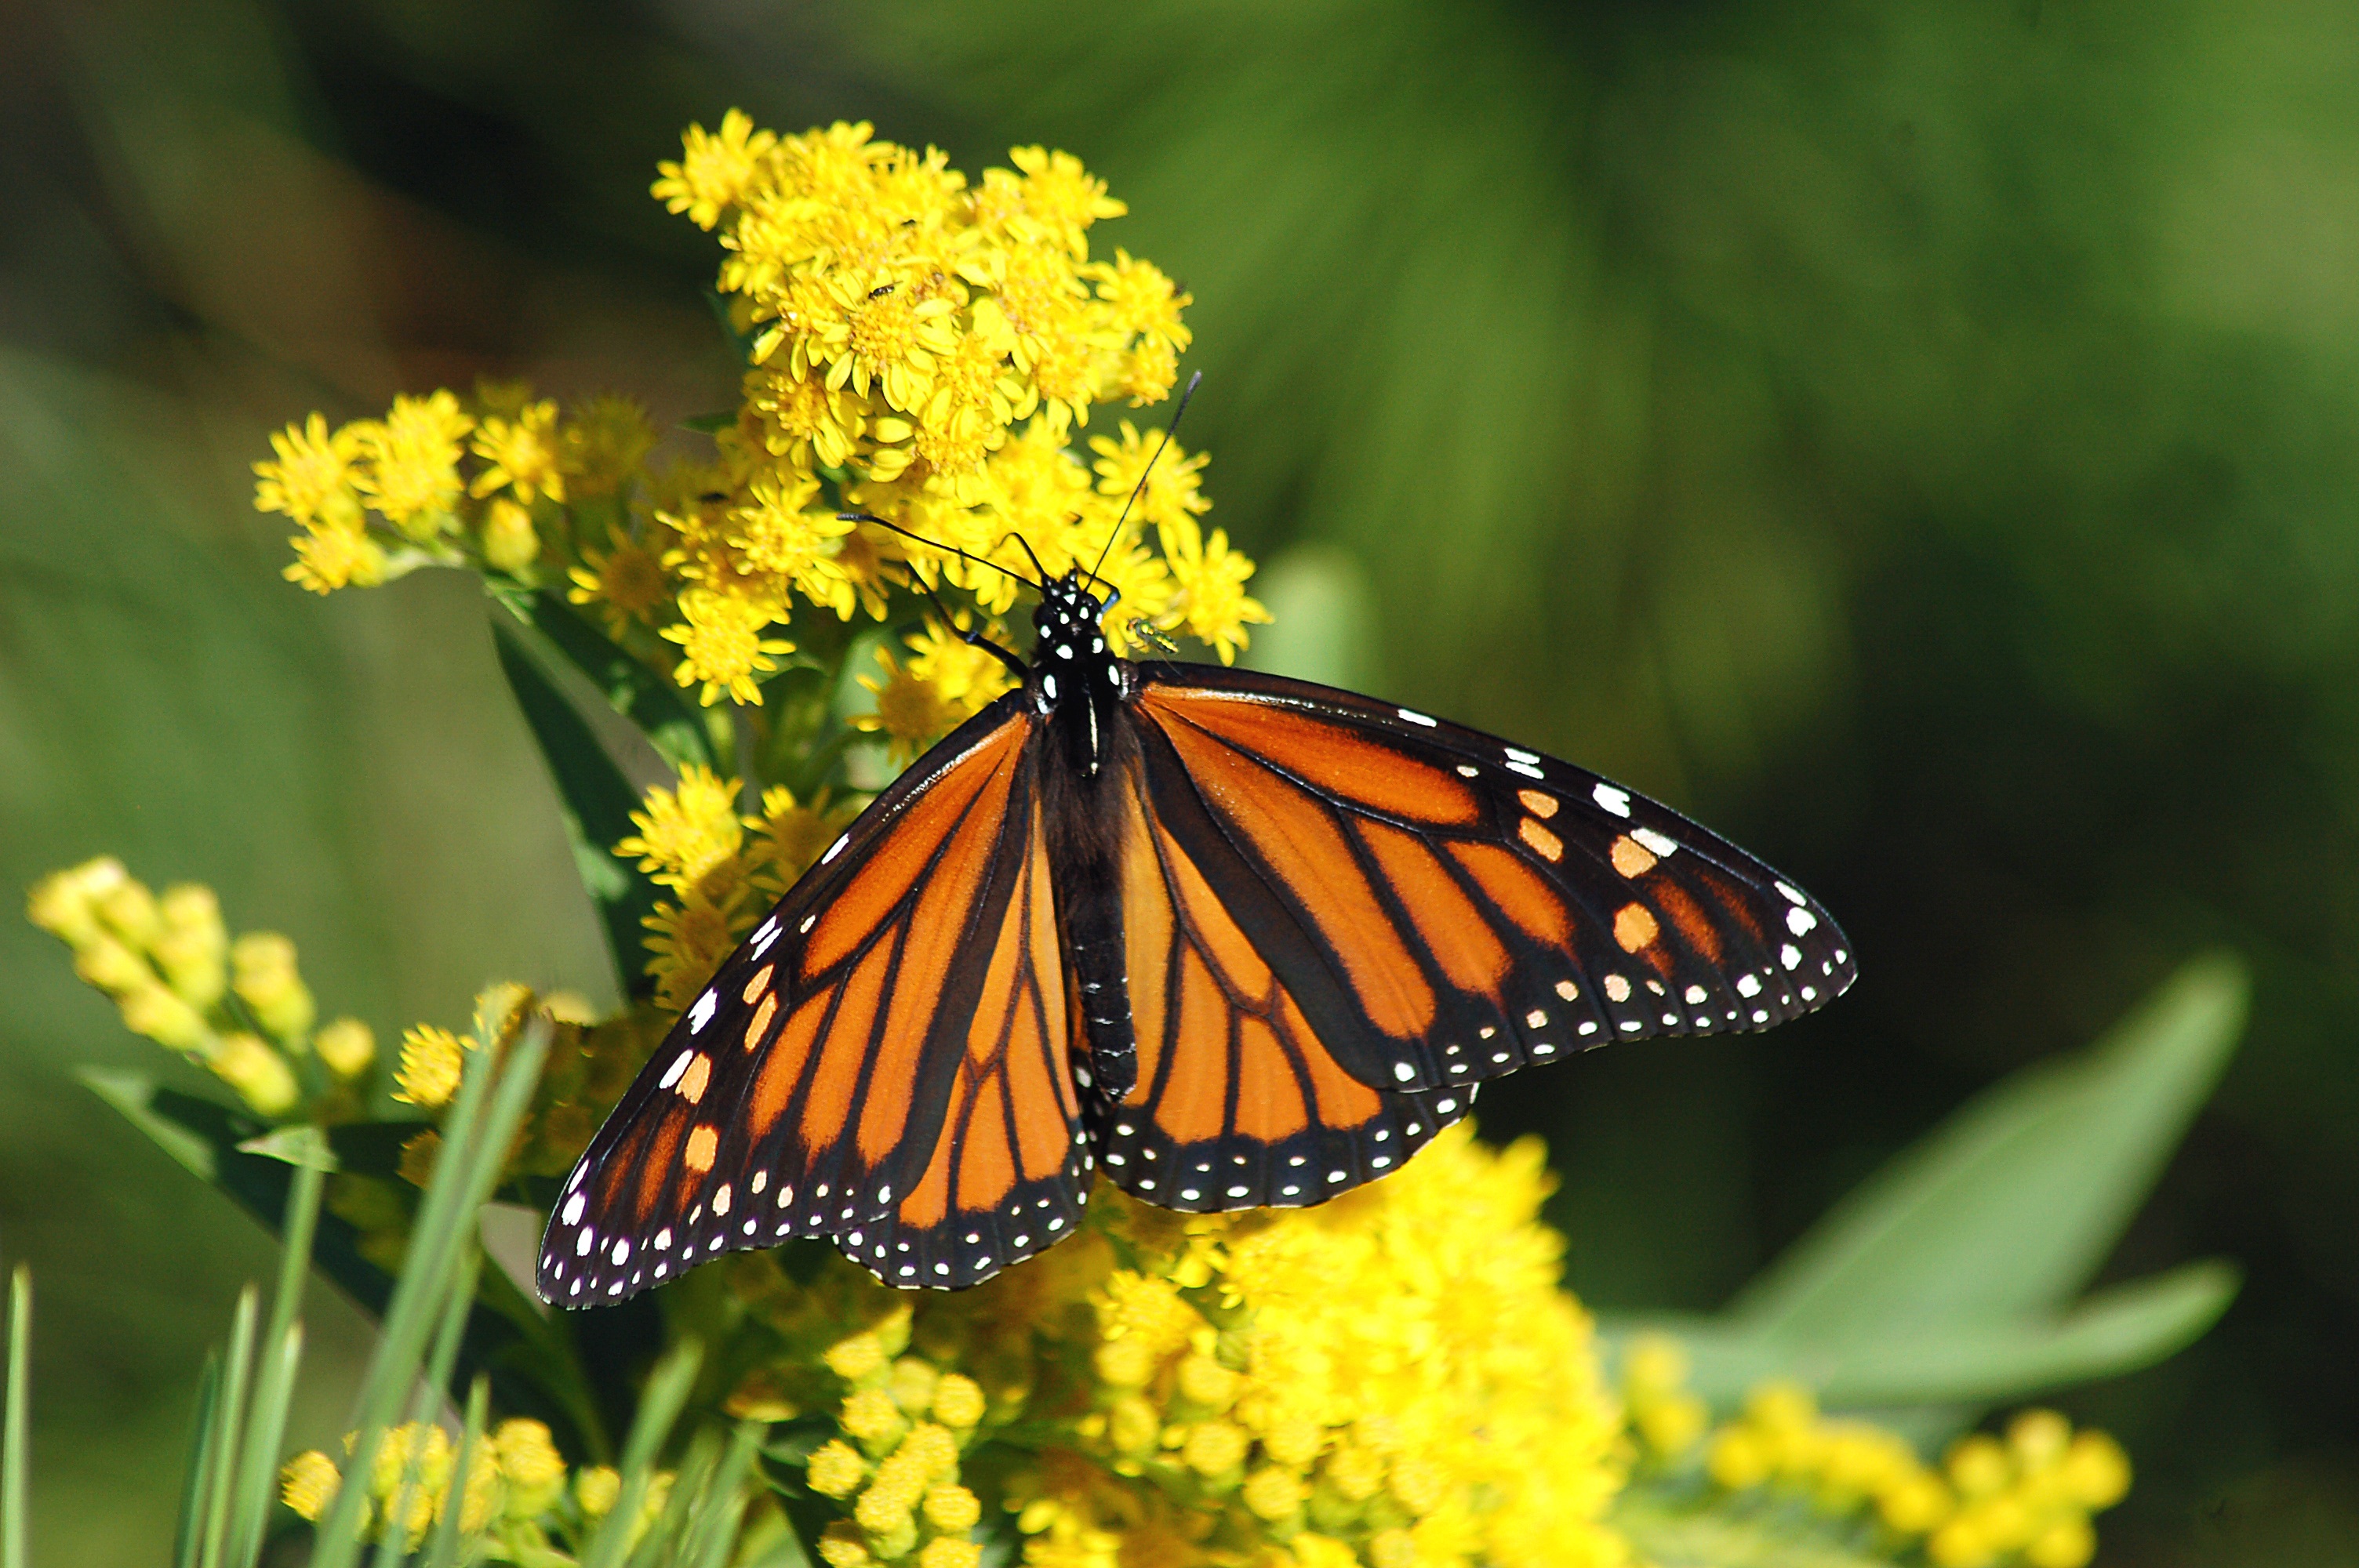
nature, flower, color, insect, butterfly, colorful, fauna, invertebrate, monarch, monarch butterfly, migration, nectar, macro photography, arthropod, pollinator, moths and butterflies, lycaenid, brush footed butterfly, colias